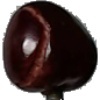
Label: cherry